Gaerllwyd

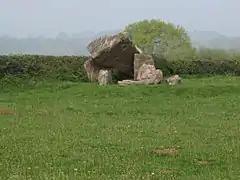
Gaerllwyd burial chamber

Gaerllwyd is set in a very rural agricultural area in the heart of Monmouthshire. There is a Neolithic burial chamber, or "cromlech" dated to around 4,000 BC. It is made up of a capstone which would have had three upright stone supports. The outer cairn has been removed by road construction and stone robbing, although archaeologists are uncertain whether a covering mound would ever have been in place. To the south there are some Early Bronze Age monuments including two stone circles, a standing stone and a round barrow cemetery.